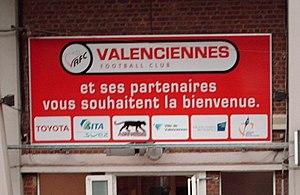
La saison 2006-2007 du Valenciennes FC est celle de la remontée du club en Ligue 1.